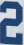
Number: 2